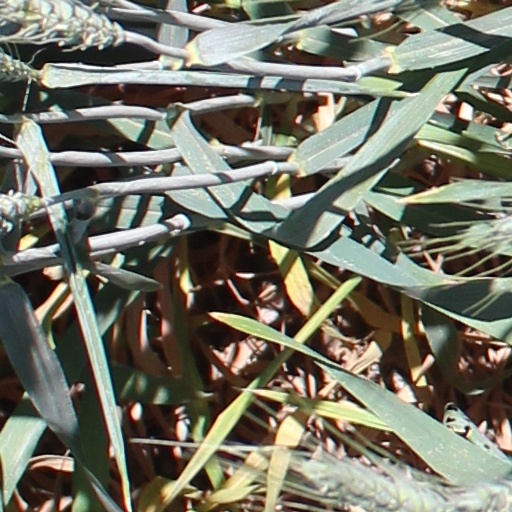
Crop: wheat